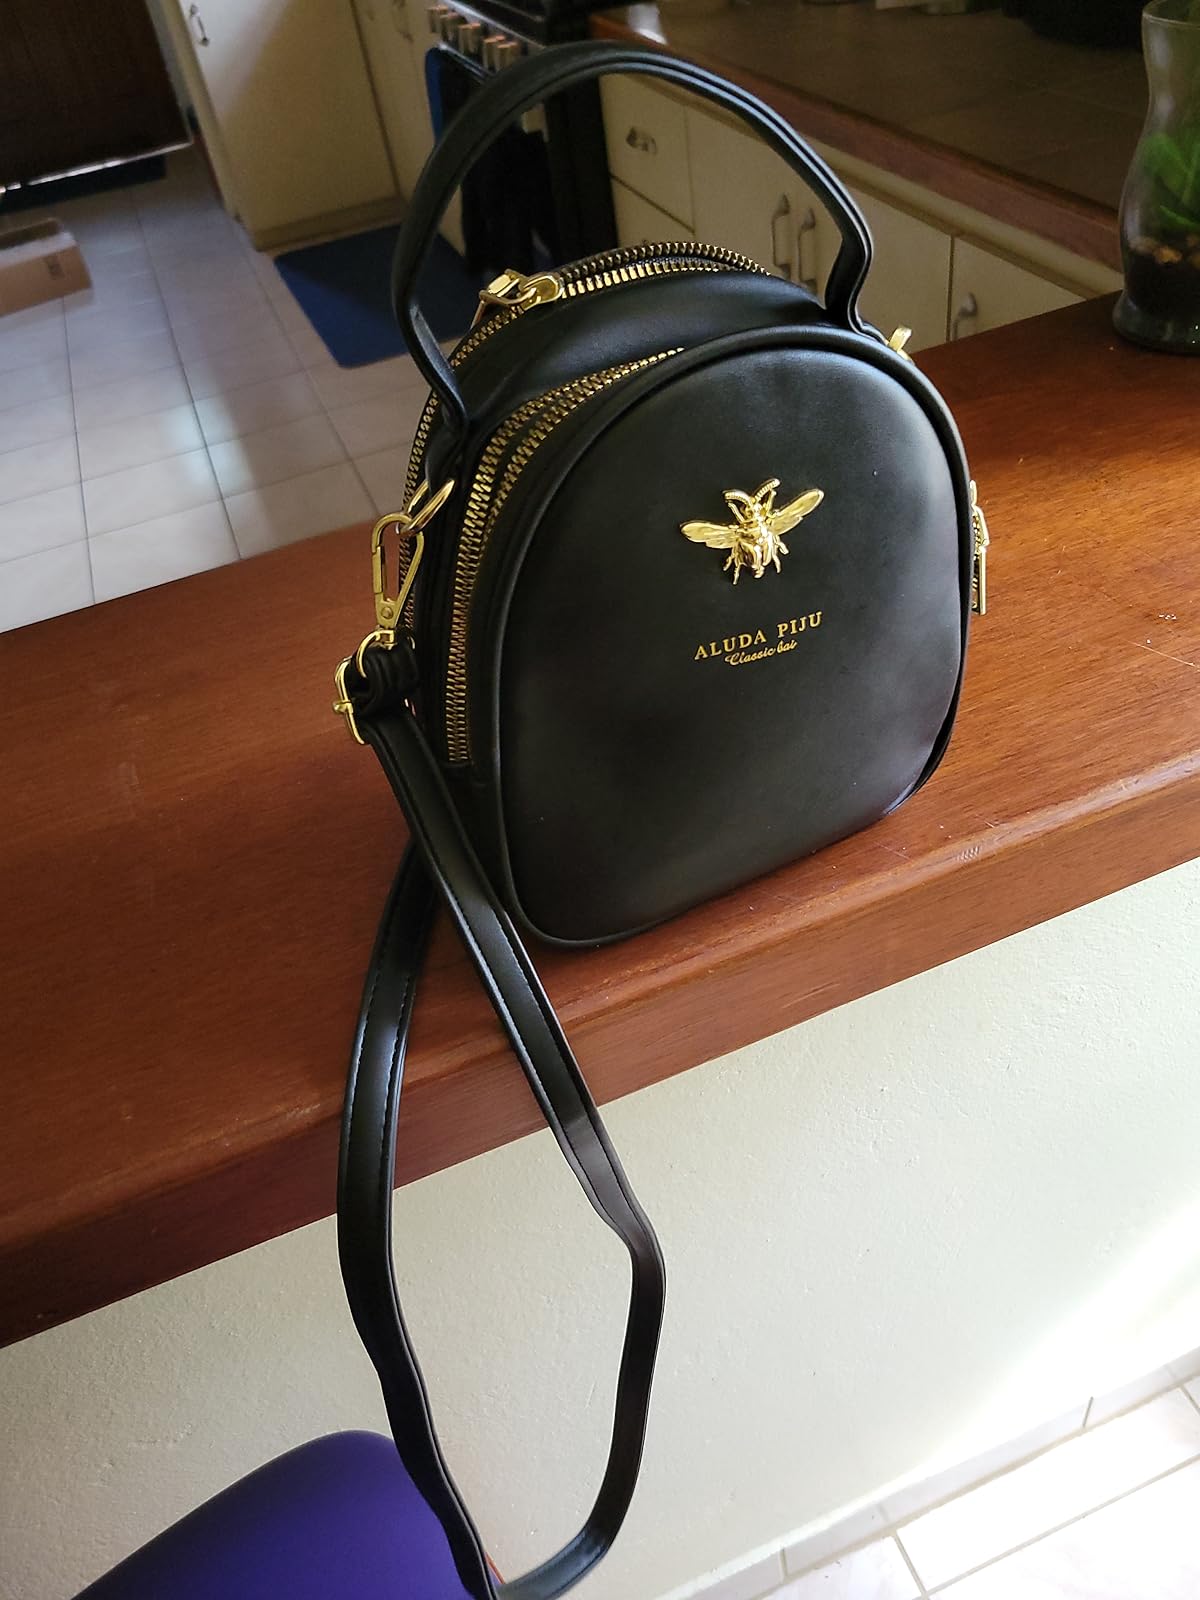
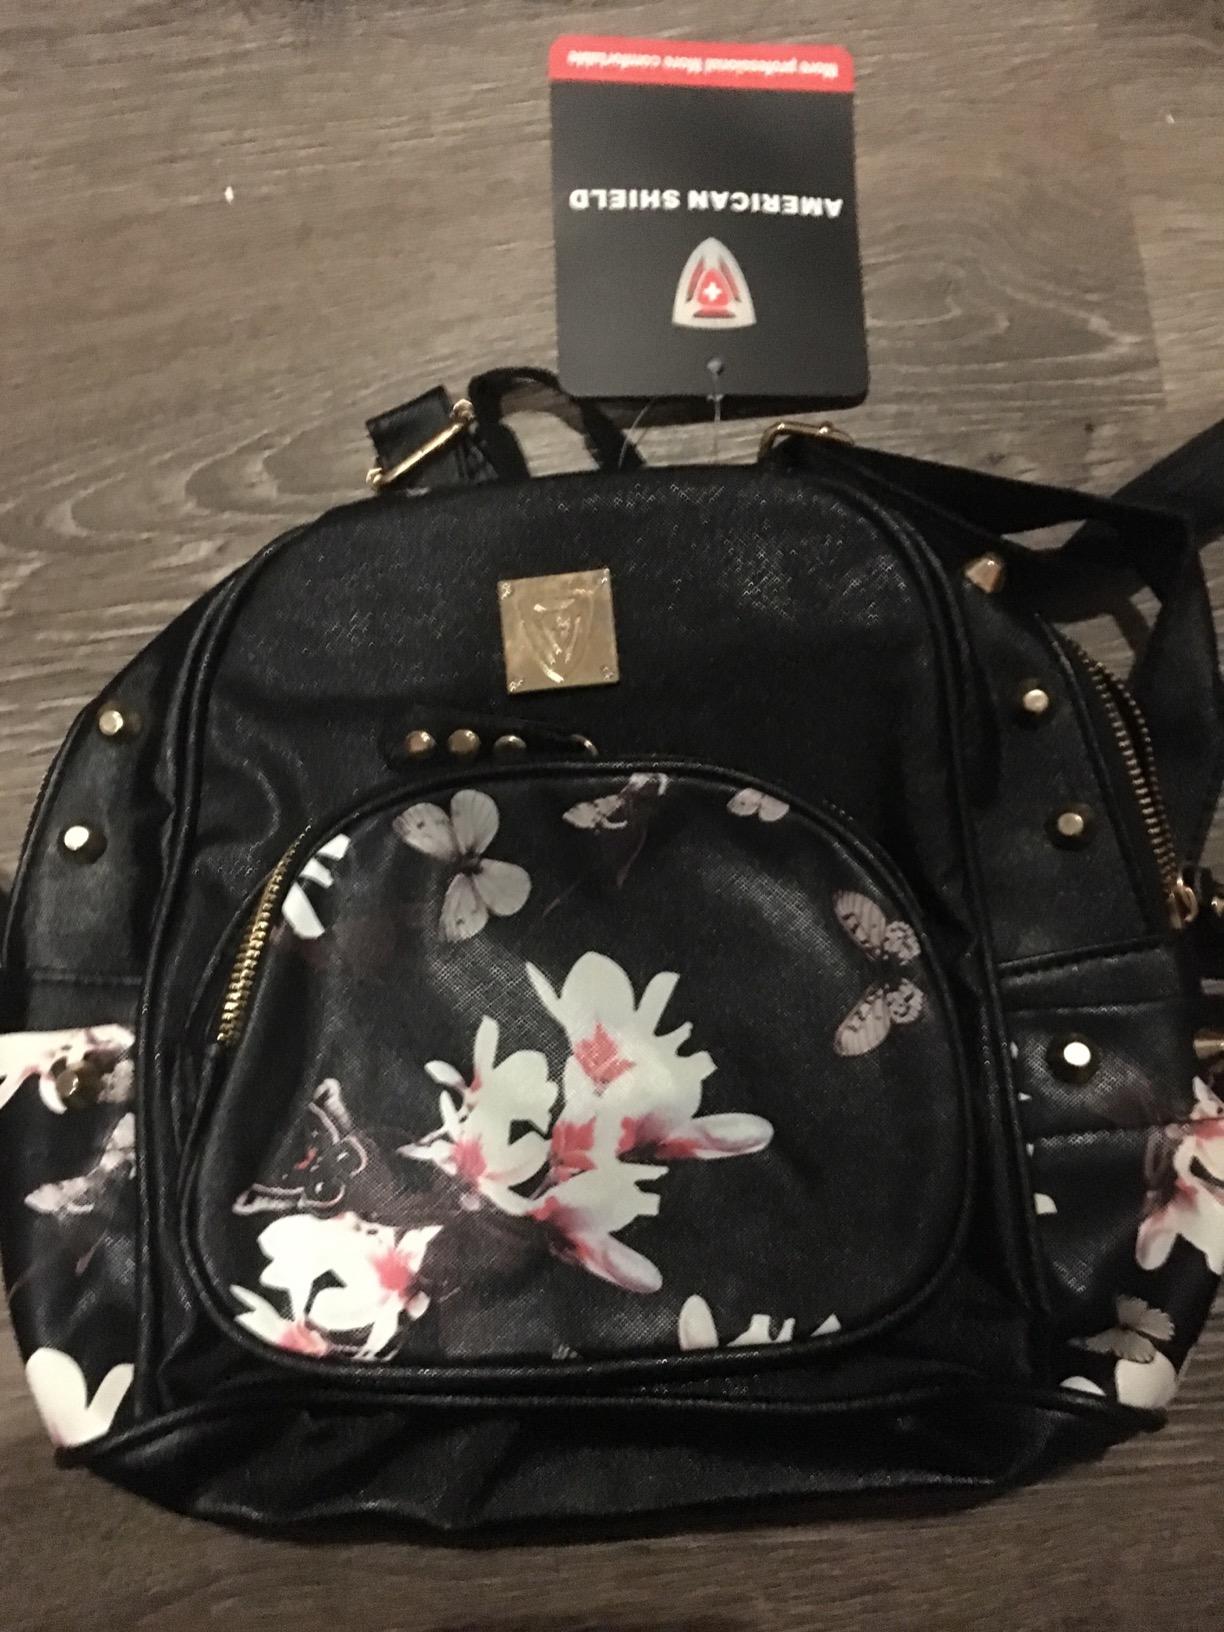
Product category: accessories_handbag
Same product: no